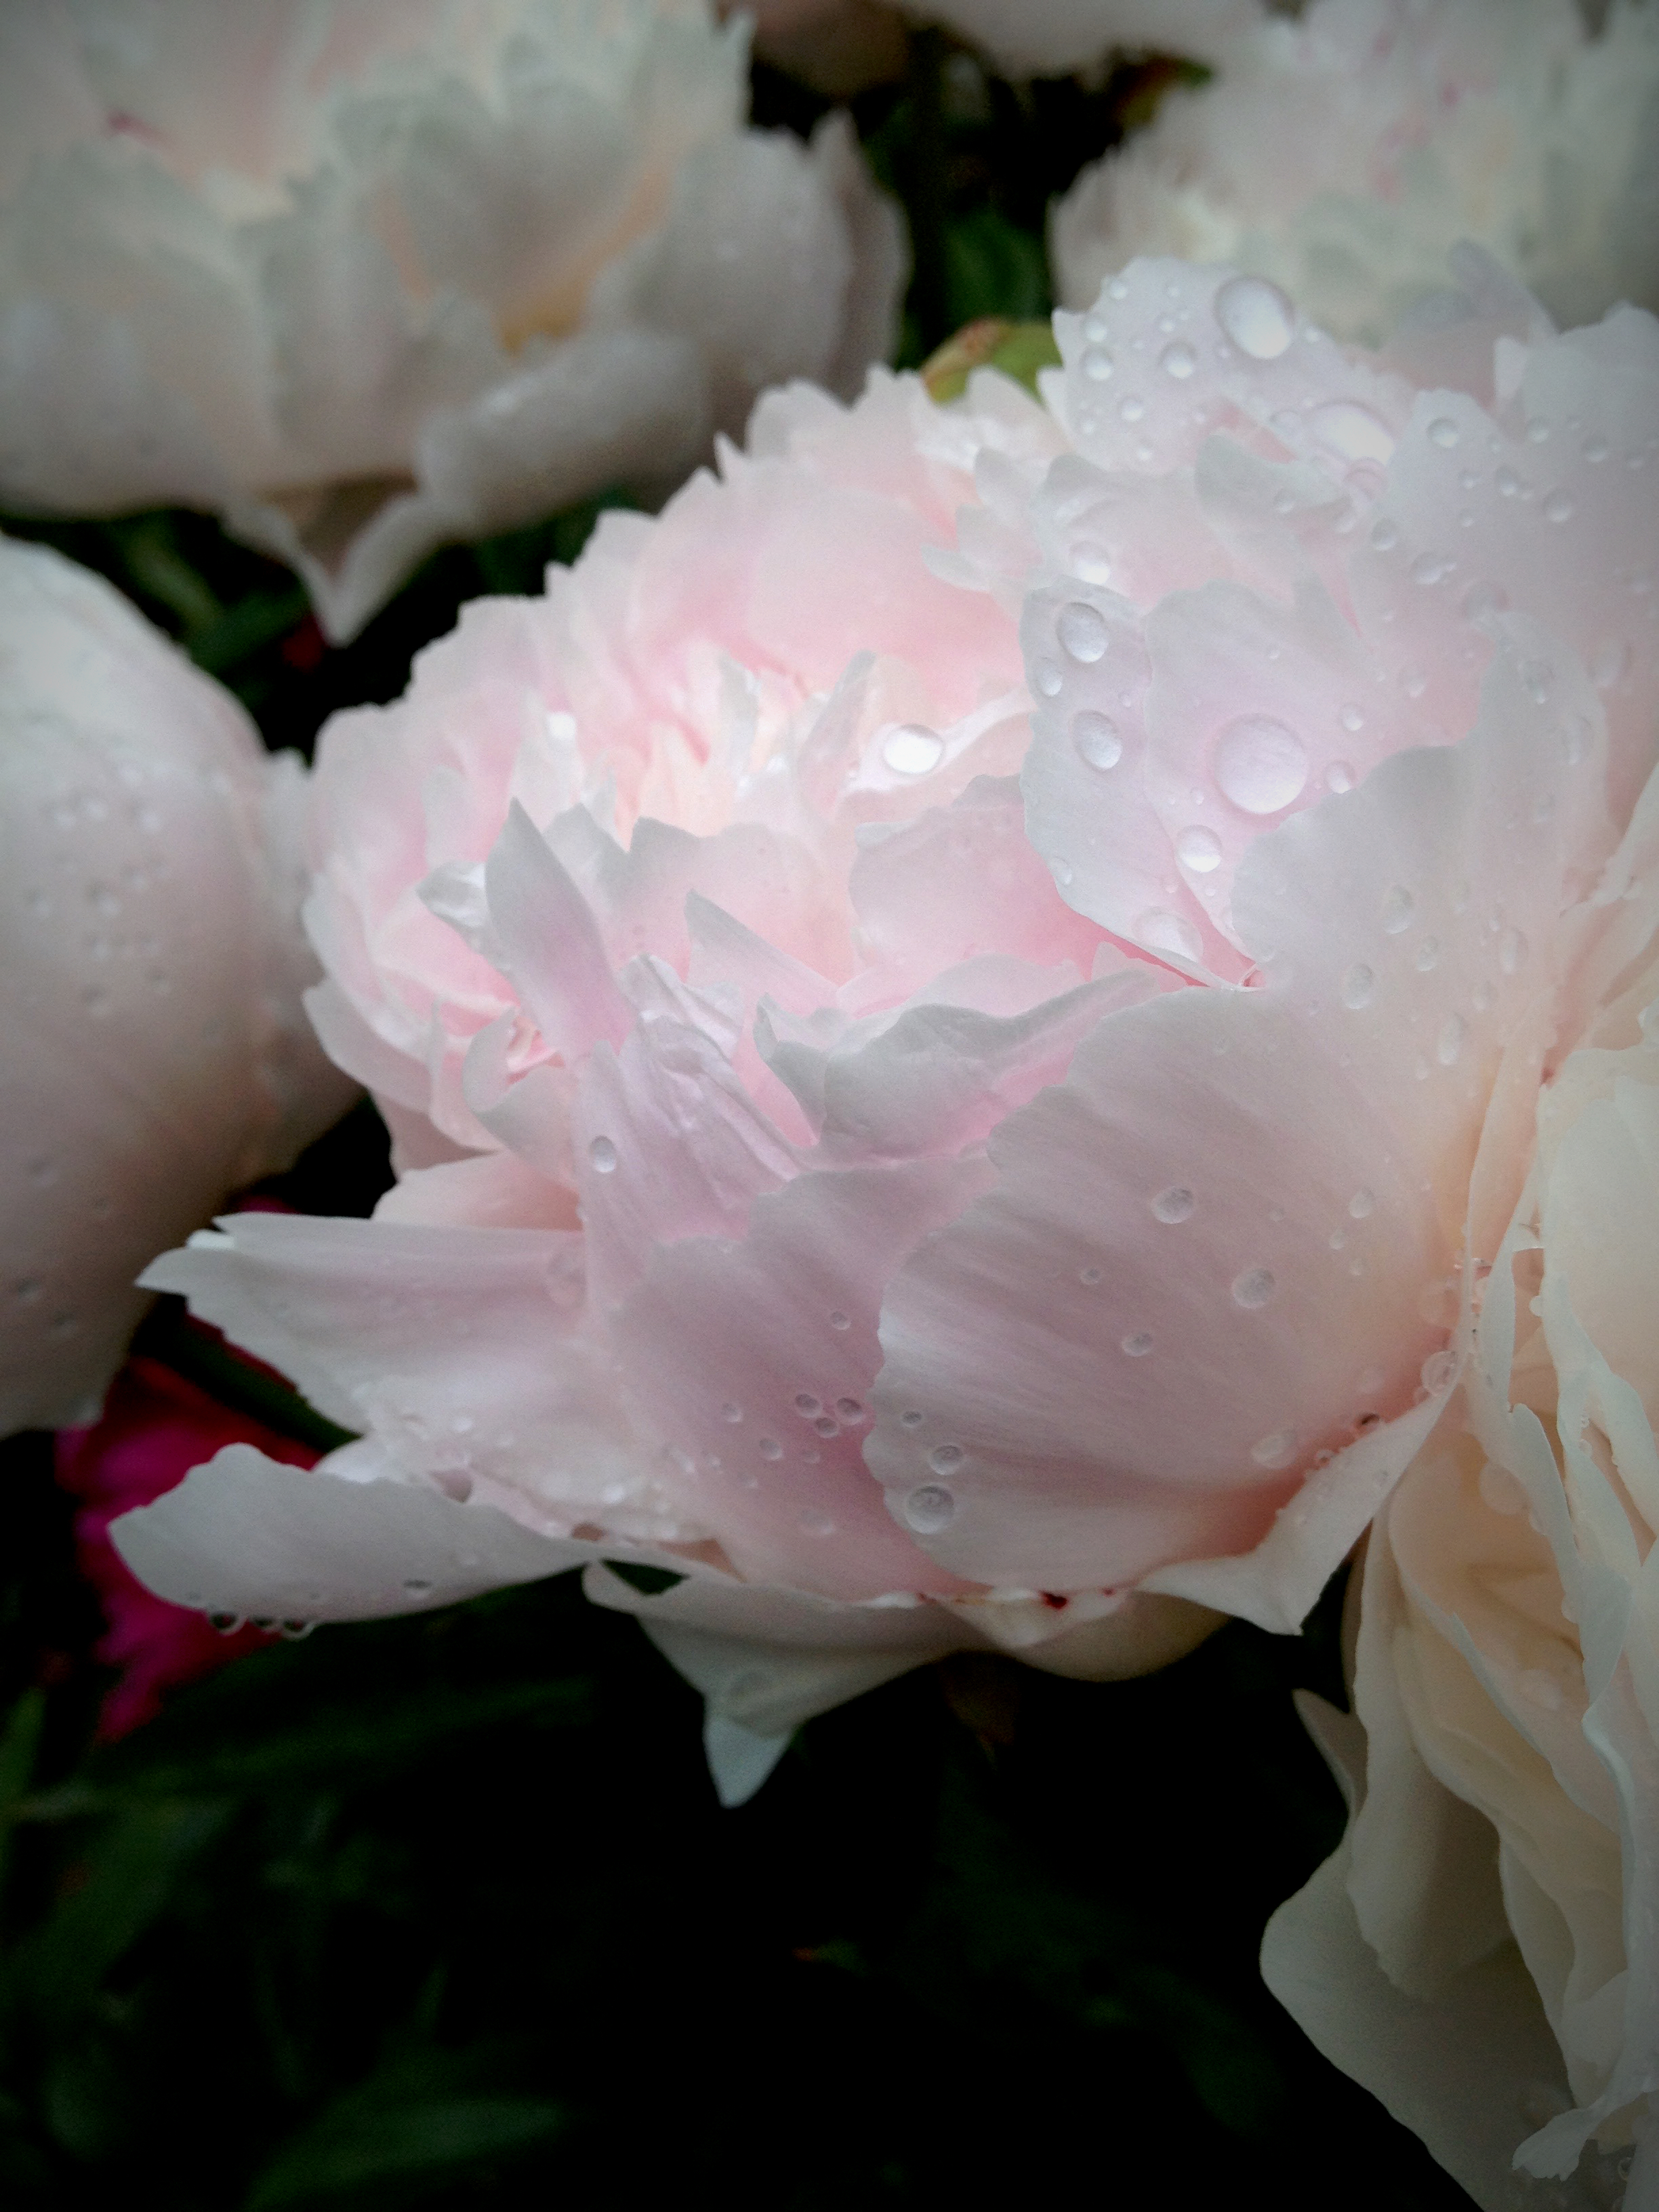
blossom, plant, white, flower, petal, rose, waterdrop, pink, flora, close up, peony, macro photography, flowering plant, garden roses, land plant